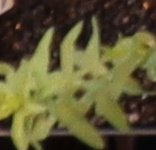
Label: Flax